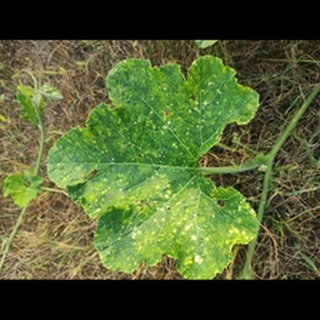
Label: pumpkin_bacterial_leaf_spot